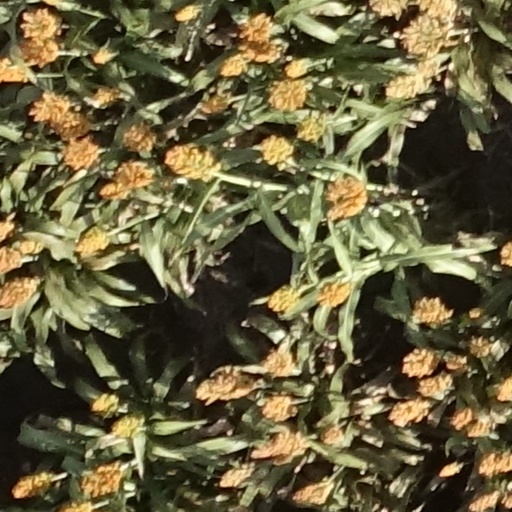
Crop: sorghum